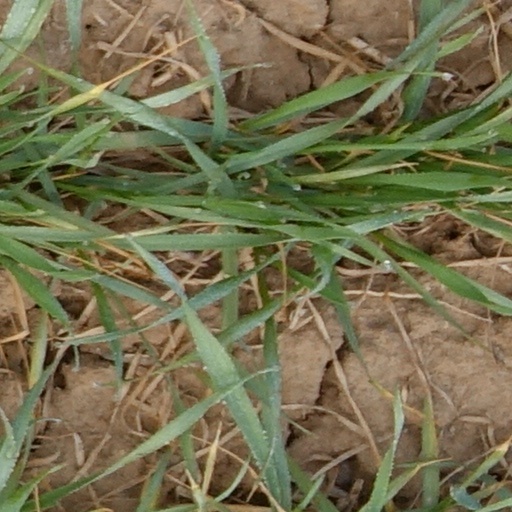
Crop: wheat